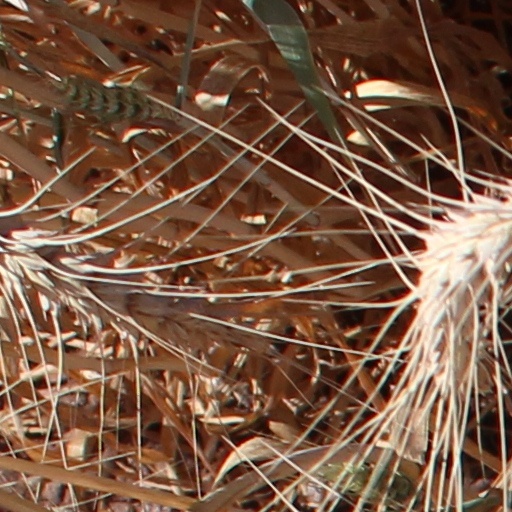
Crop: wheat